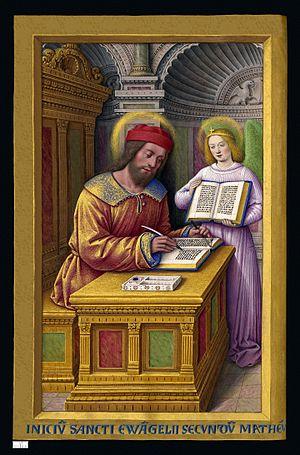
Saint Matthieu, miniature extraite des Grandes Heures d'Anne de Bretagne, Reine de France (1477-1514)
Les évangélistes, au nombre de quatre pour les évangiles canoniques, sont les auteurs supposés des Évangiles de Matthieu, Marc, Luc et Jean. Les évangélistes ne se présentent pas par leur nom dans leurs œuvres et il n'existe aucune preuve que les titres sont bien les originaux. Les chercheurs modernes estiment donc plus sûr d'affirmer que les auteurs de ces textes furent anonymes, et que leurs noms furent attribués aux récits par les générations suivantes de chrétiens.
Matthieu, du grec Ματθαῖος, transcrit de l'hébreu Mattai ou Mattay, abréviation de Mattithyahû, ou Matthieu-Lévi ou saint Matthieu, est un personnage juif lié à la Galilée qui apparaît pour la première fois dans les Évangiles synoptiques, où il est appelé soit Matthieu, soit Lévi. Il y est décrit comme un publicain percepteur d'impôts, que Jésus appelle pour devenir un de ses douze apôtres.